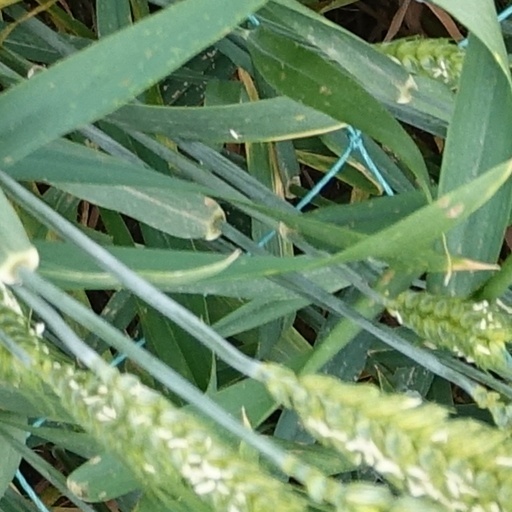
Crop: wheat